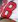
Number: 8